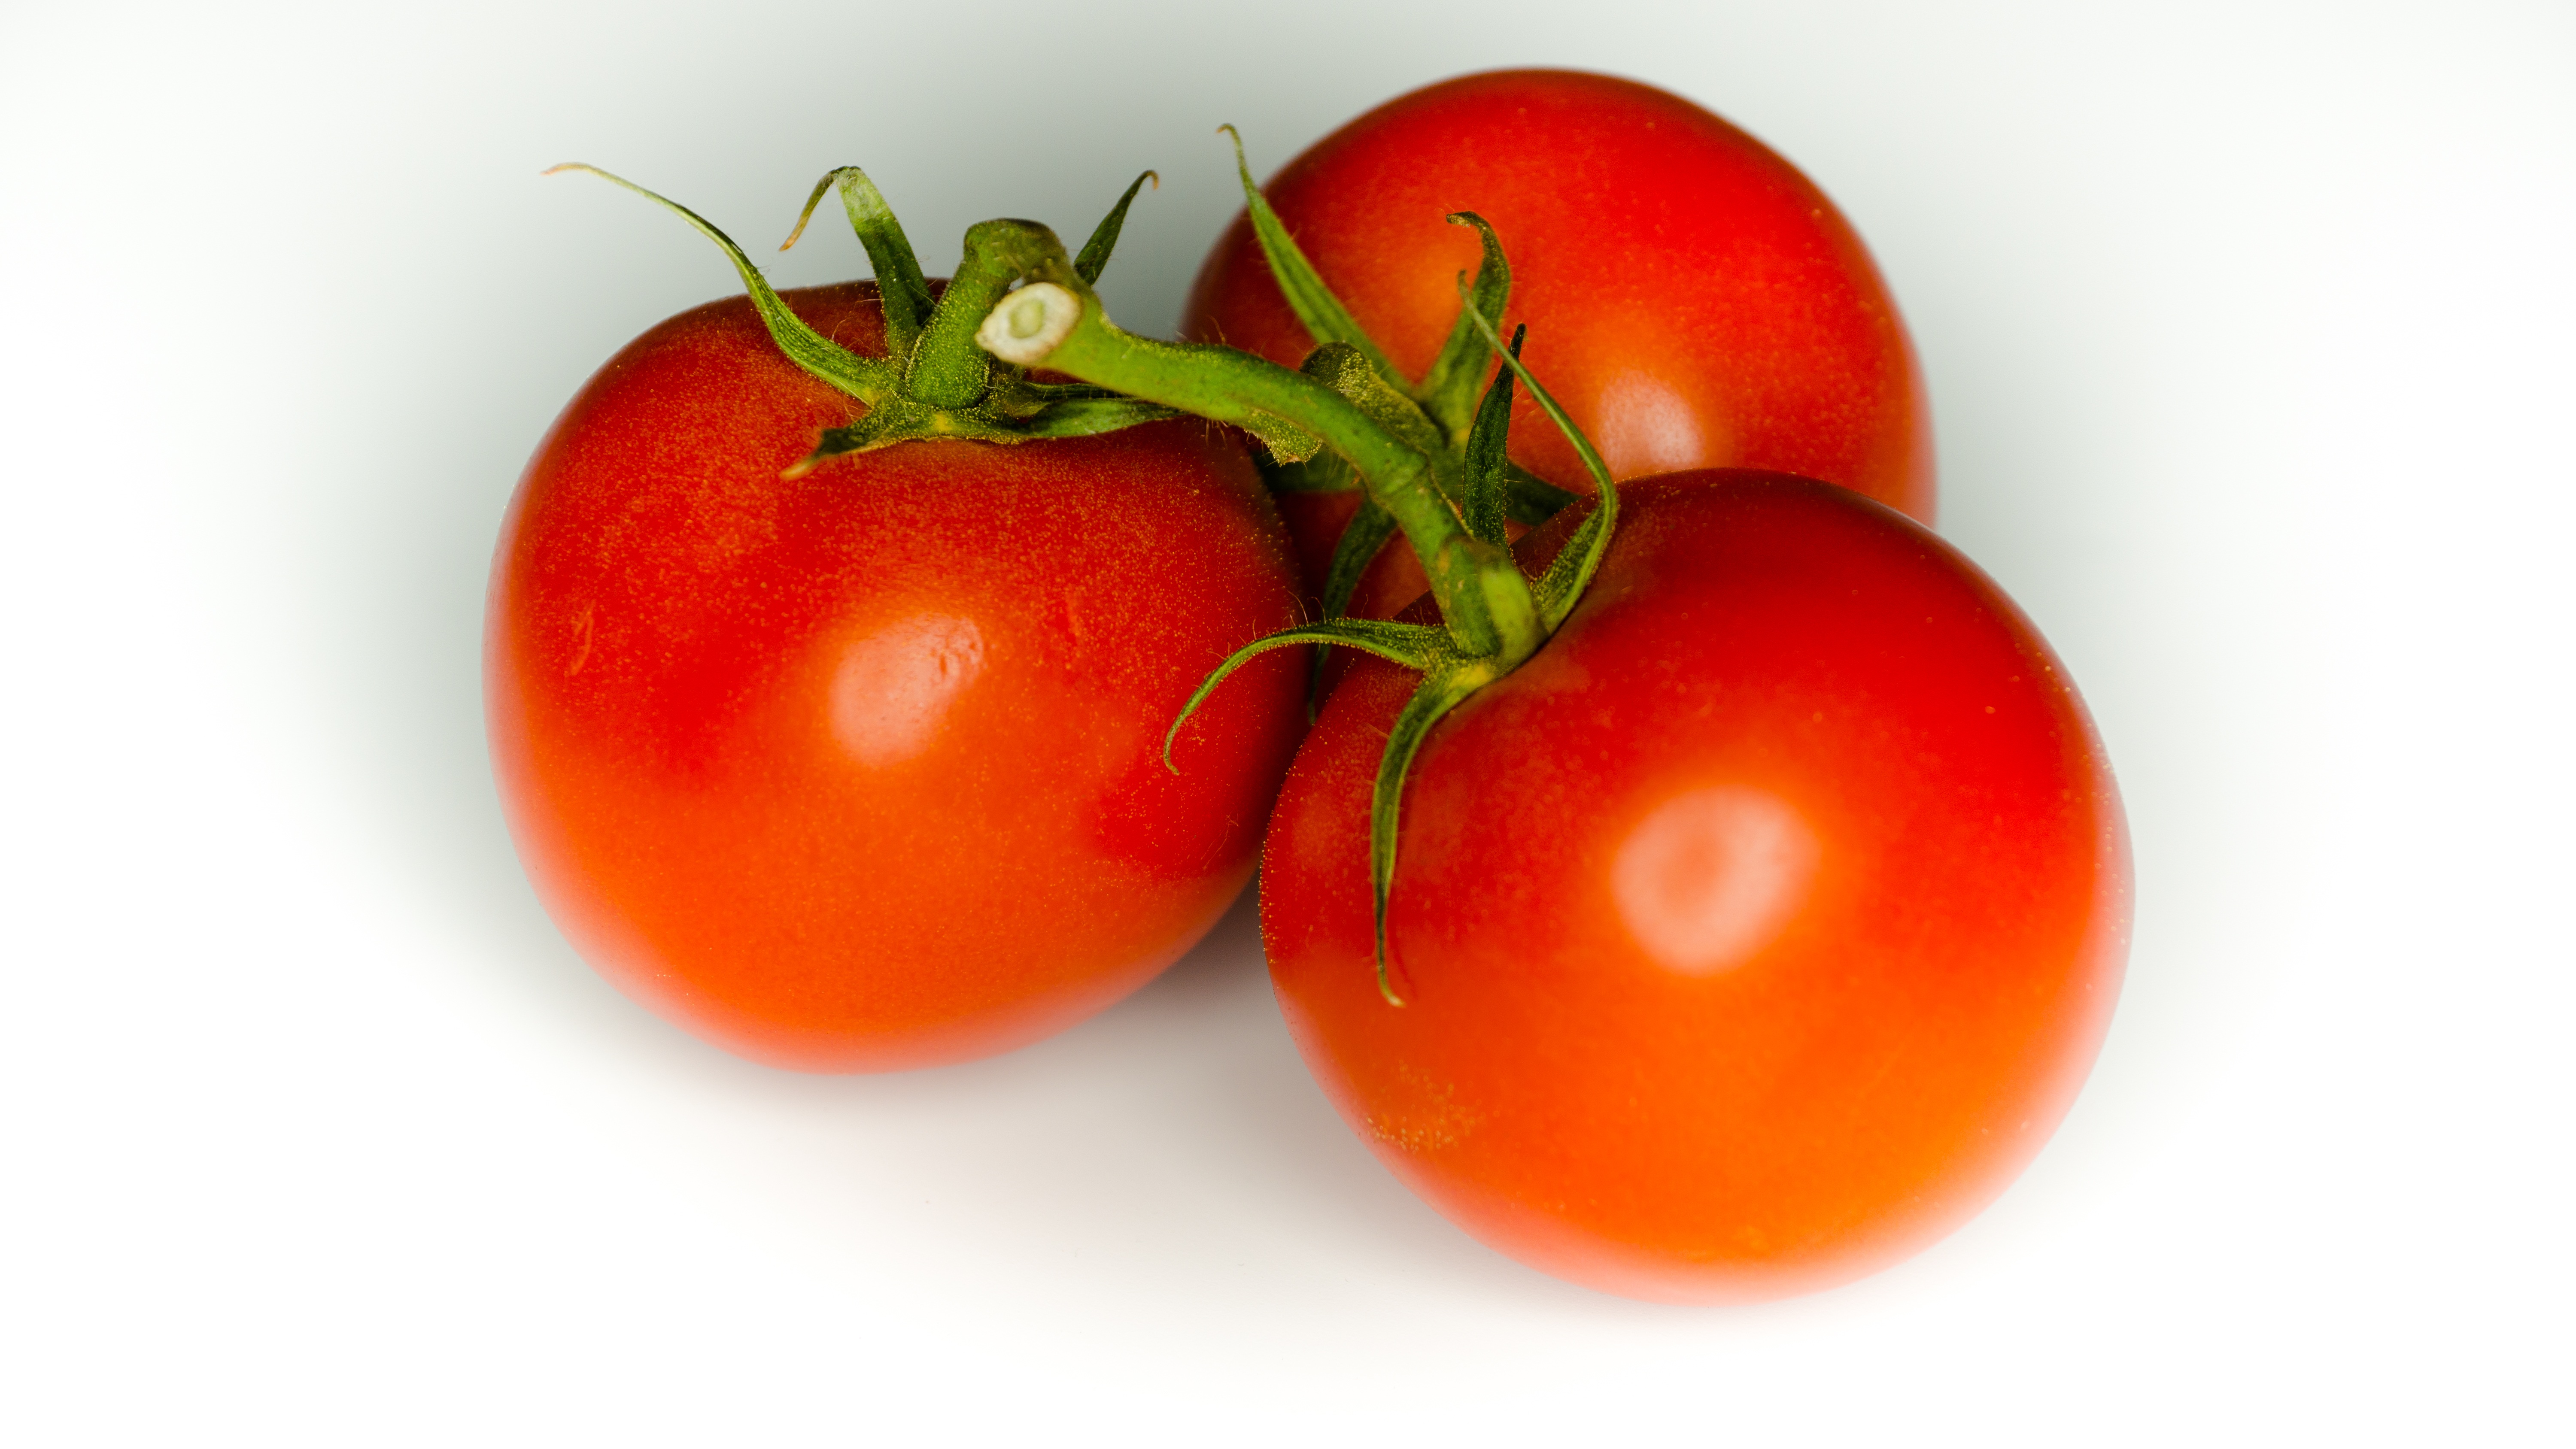
plant, fruit, food, red, cooking, produce, vegetable, kitchen, healthy, cuisine, cook, tomato, tomatoes, flowering plant, land plant, potato and tomato genus